Mahlon Day Sands

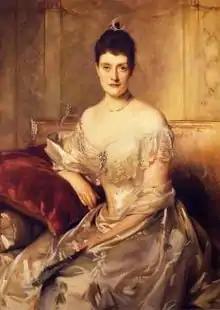
Portrait of his second wife, "Mrs. Mahlon Day Sands (Mary Hartpence)," by John Singer Sargent, 1893–1894.

In 1865, Sands married Edith Minturn (1841–1868), a daughter of merchant Robert Bowne Minturn and Anna Mary ( Wendell) Minturn (a daughter of Judge John Lansing Wendell). Her brother was Robert Bowne Minturn Jr. Together, they were the parents of: